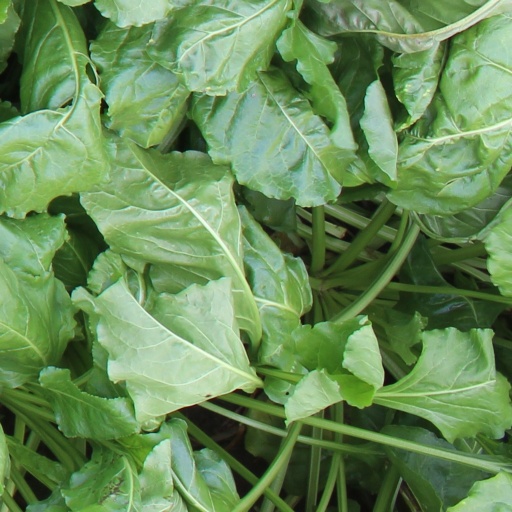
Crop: sugar beet